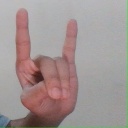
अक्षर: श